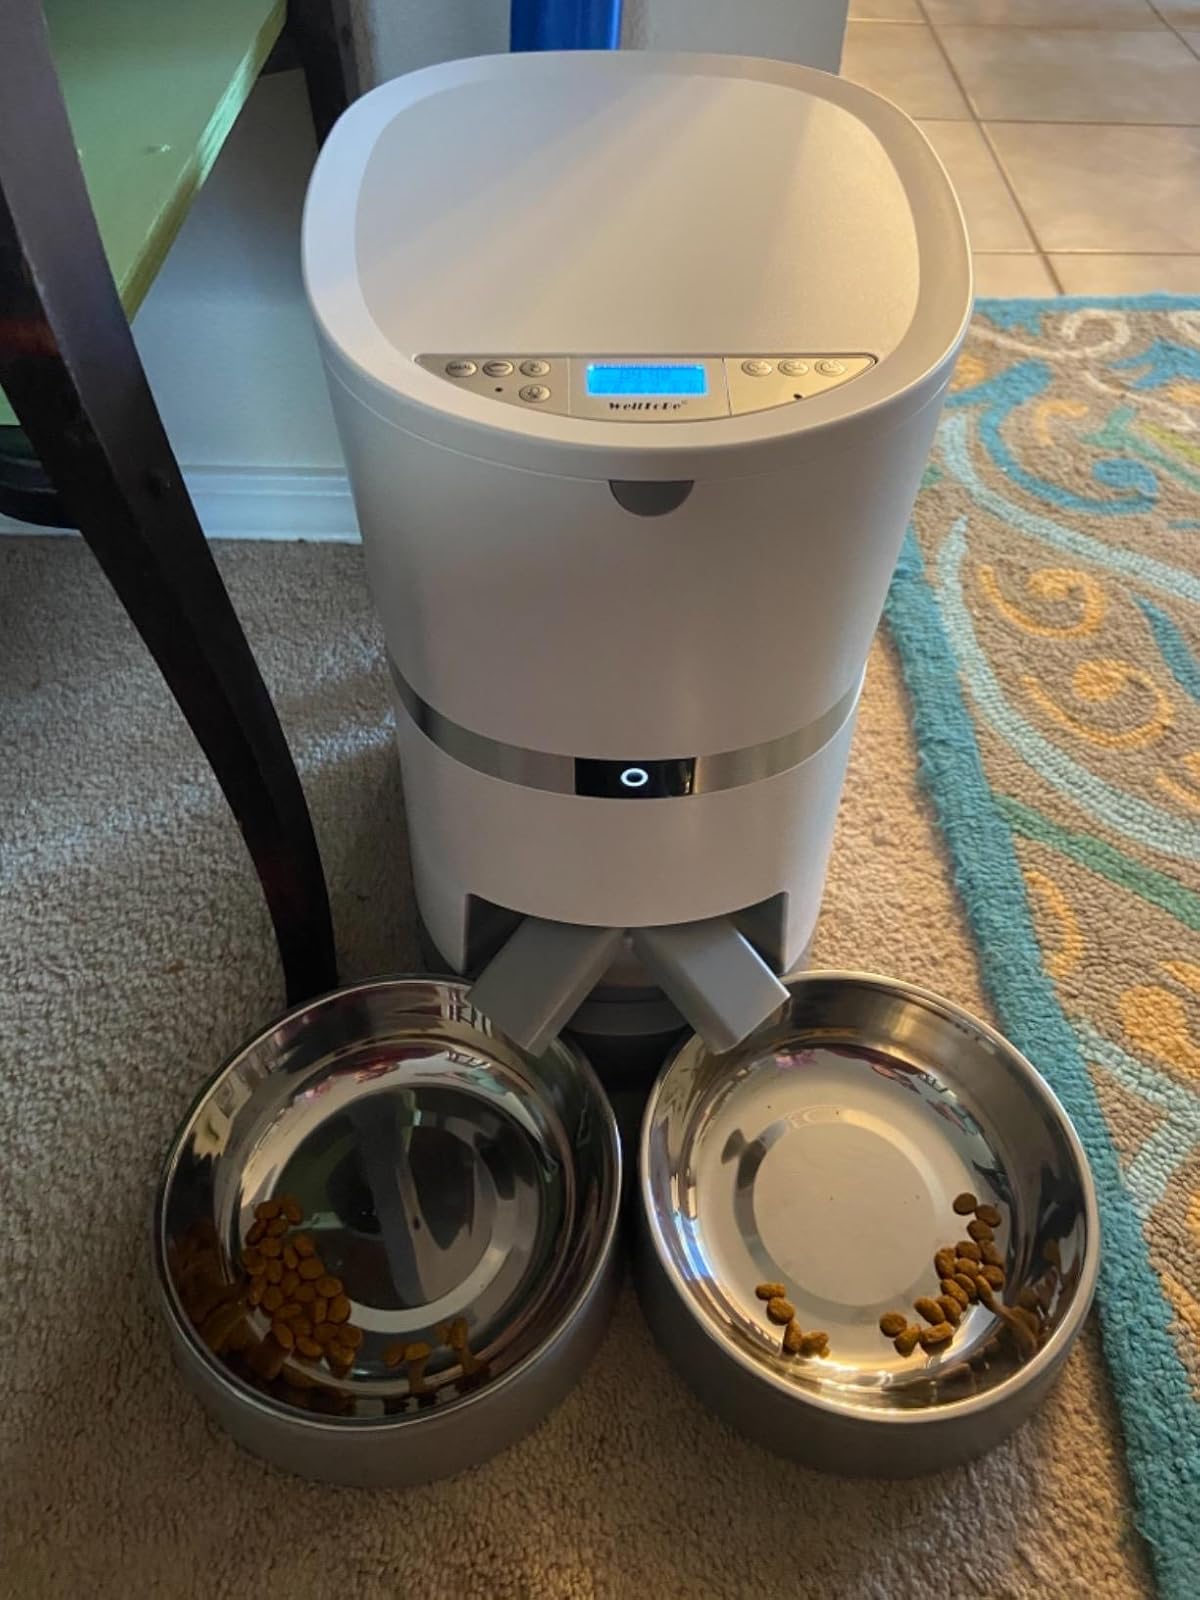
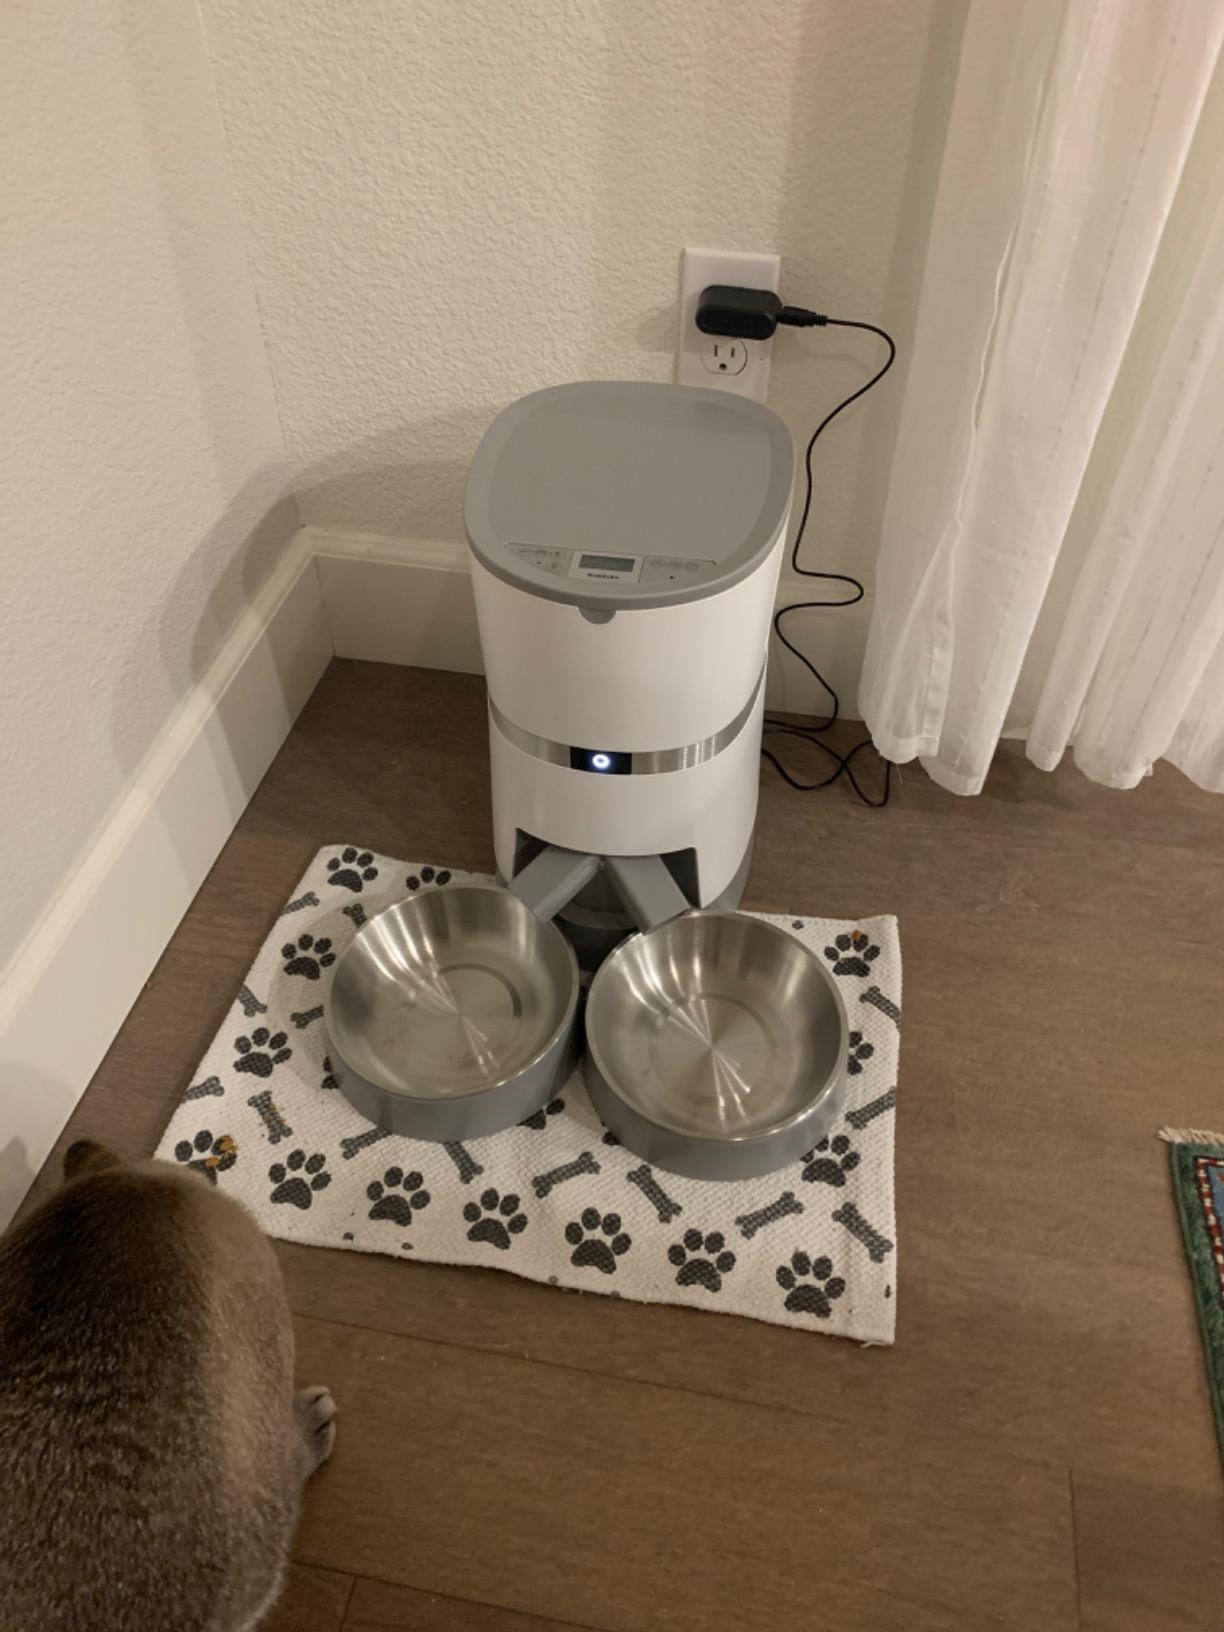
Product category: items_feeder
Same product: yes